Clarence Hovermale House

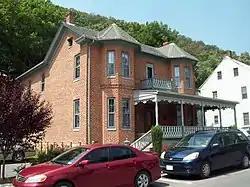
Clarence Hovermale House, July 2011

Clarence Hovermale House, also known as Hovermale-Mendenhall House and most recently the Mendenhall 1884 Inn, is a historic home located at Berkeley Springs, Morgan County, West Virginia. It was built in 1884, and is a two-story, brick Queen Anne style dwelling that follows a modified, ell-shaped "I"-house plan. Also on the property is a shed, built about 1860.